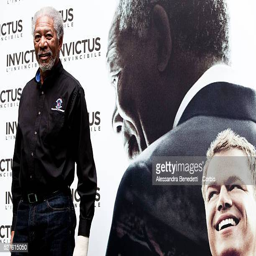
actor attends the photo call